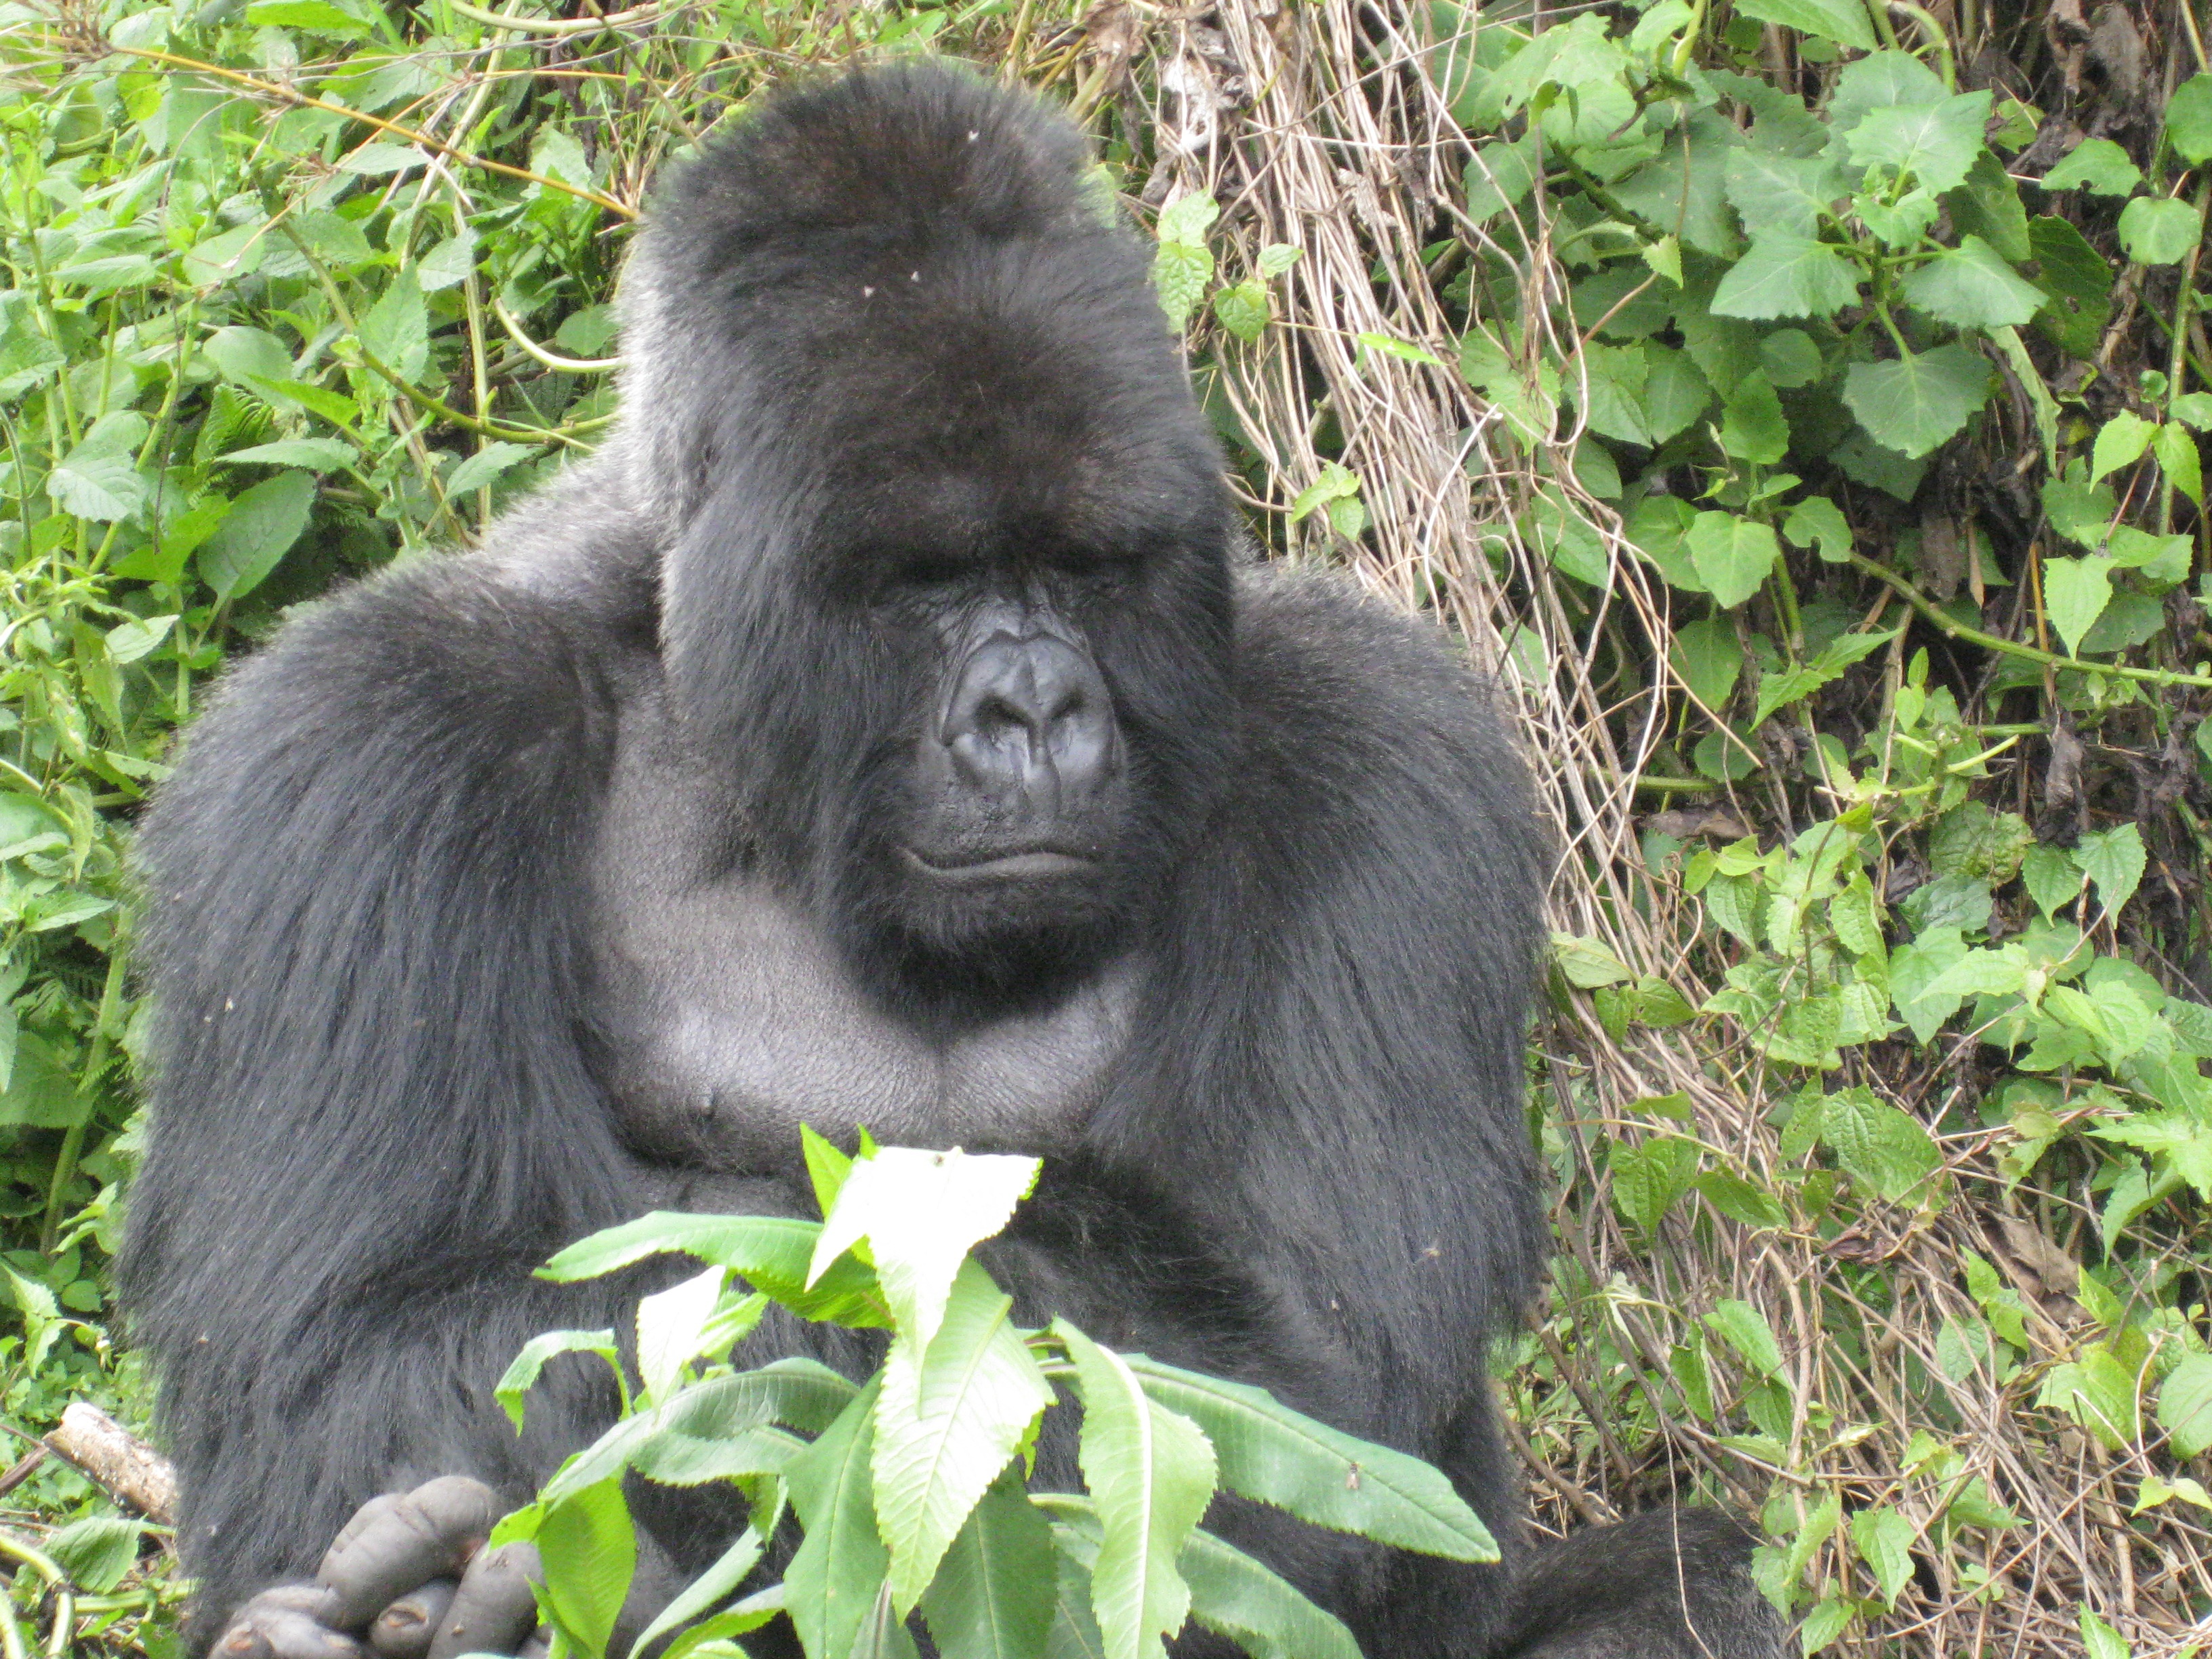
wildlife, zoo, jungle, mammal, fauna, primate, gorilla, vertebrate, macaque, rwanda, western gorilla, great ape, dog breed group